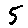
Label: 5